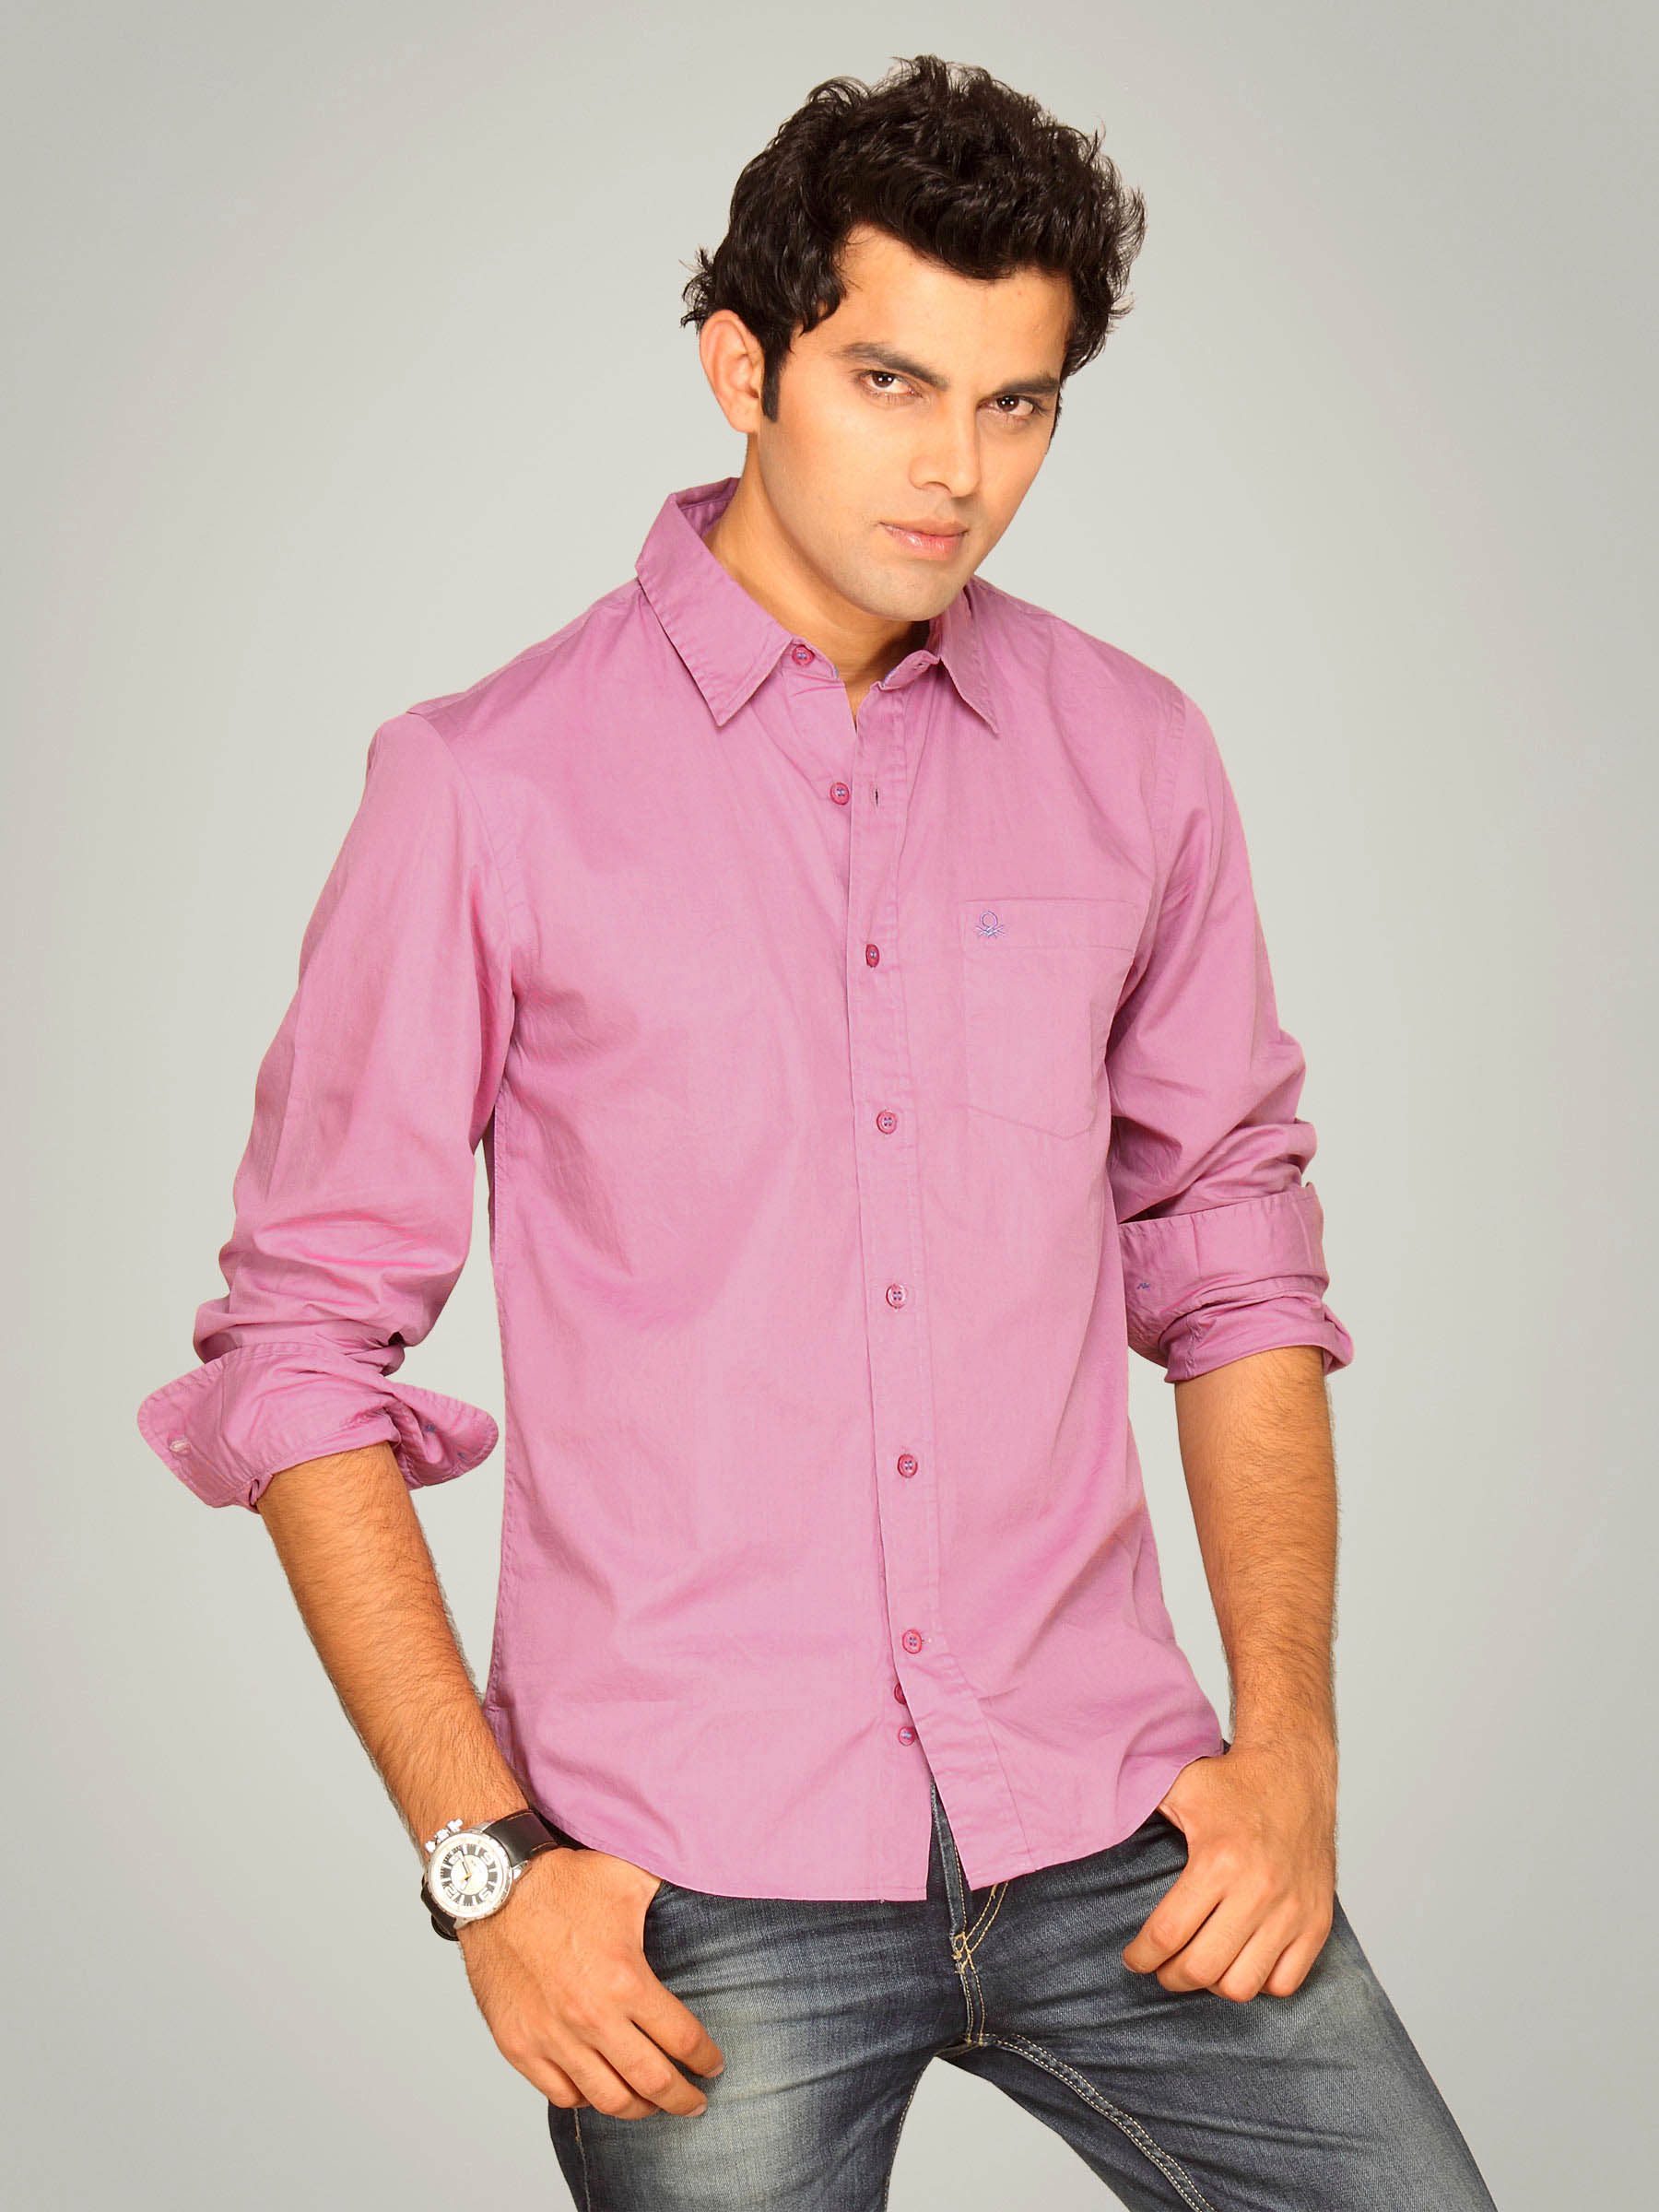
UCB Men Basic Logo Pink Shirt
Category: Apparel / Topwear / Shirts
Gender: Men
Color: Pink
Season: Summer 2011
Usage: Casual